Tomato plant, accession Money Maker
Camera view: vertical (180 deg); turntable rotation: 330 degrees
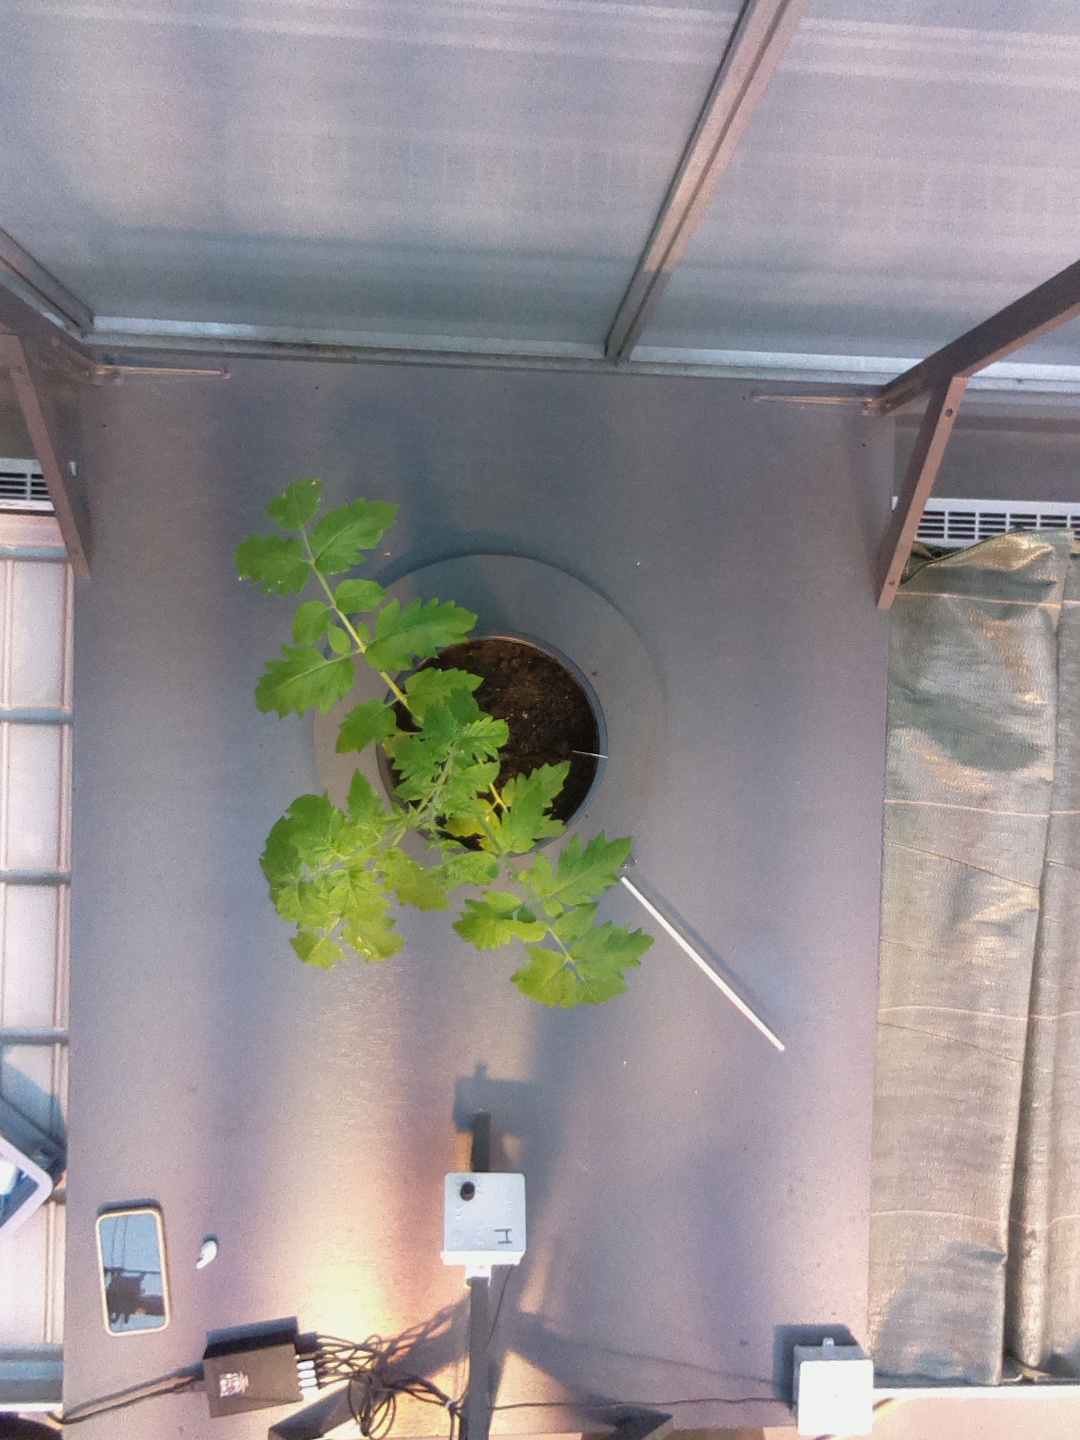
BBCH growth stage 13: 6 of true leaves visible